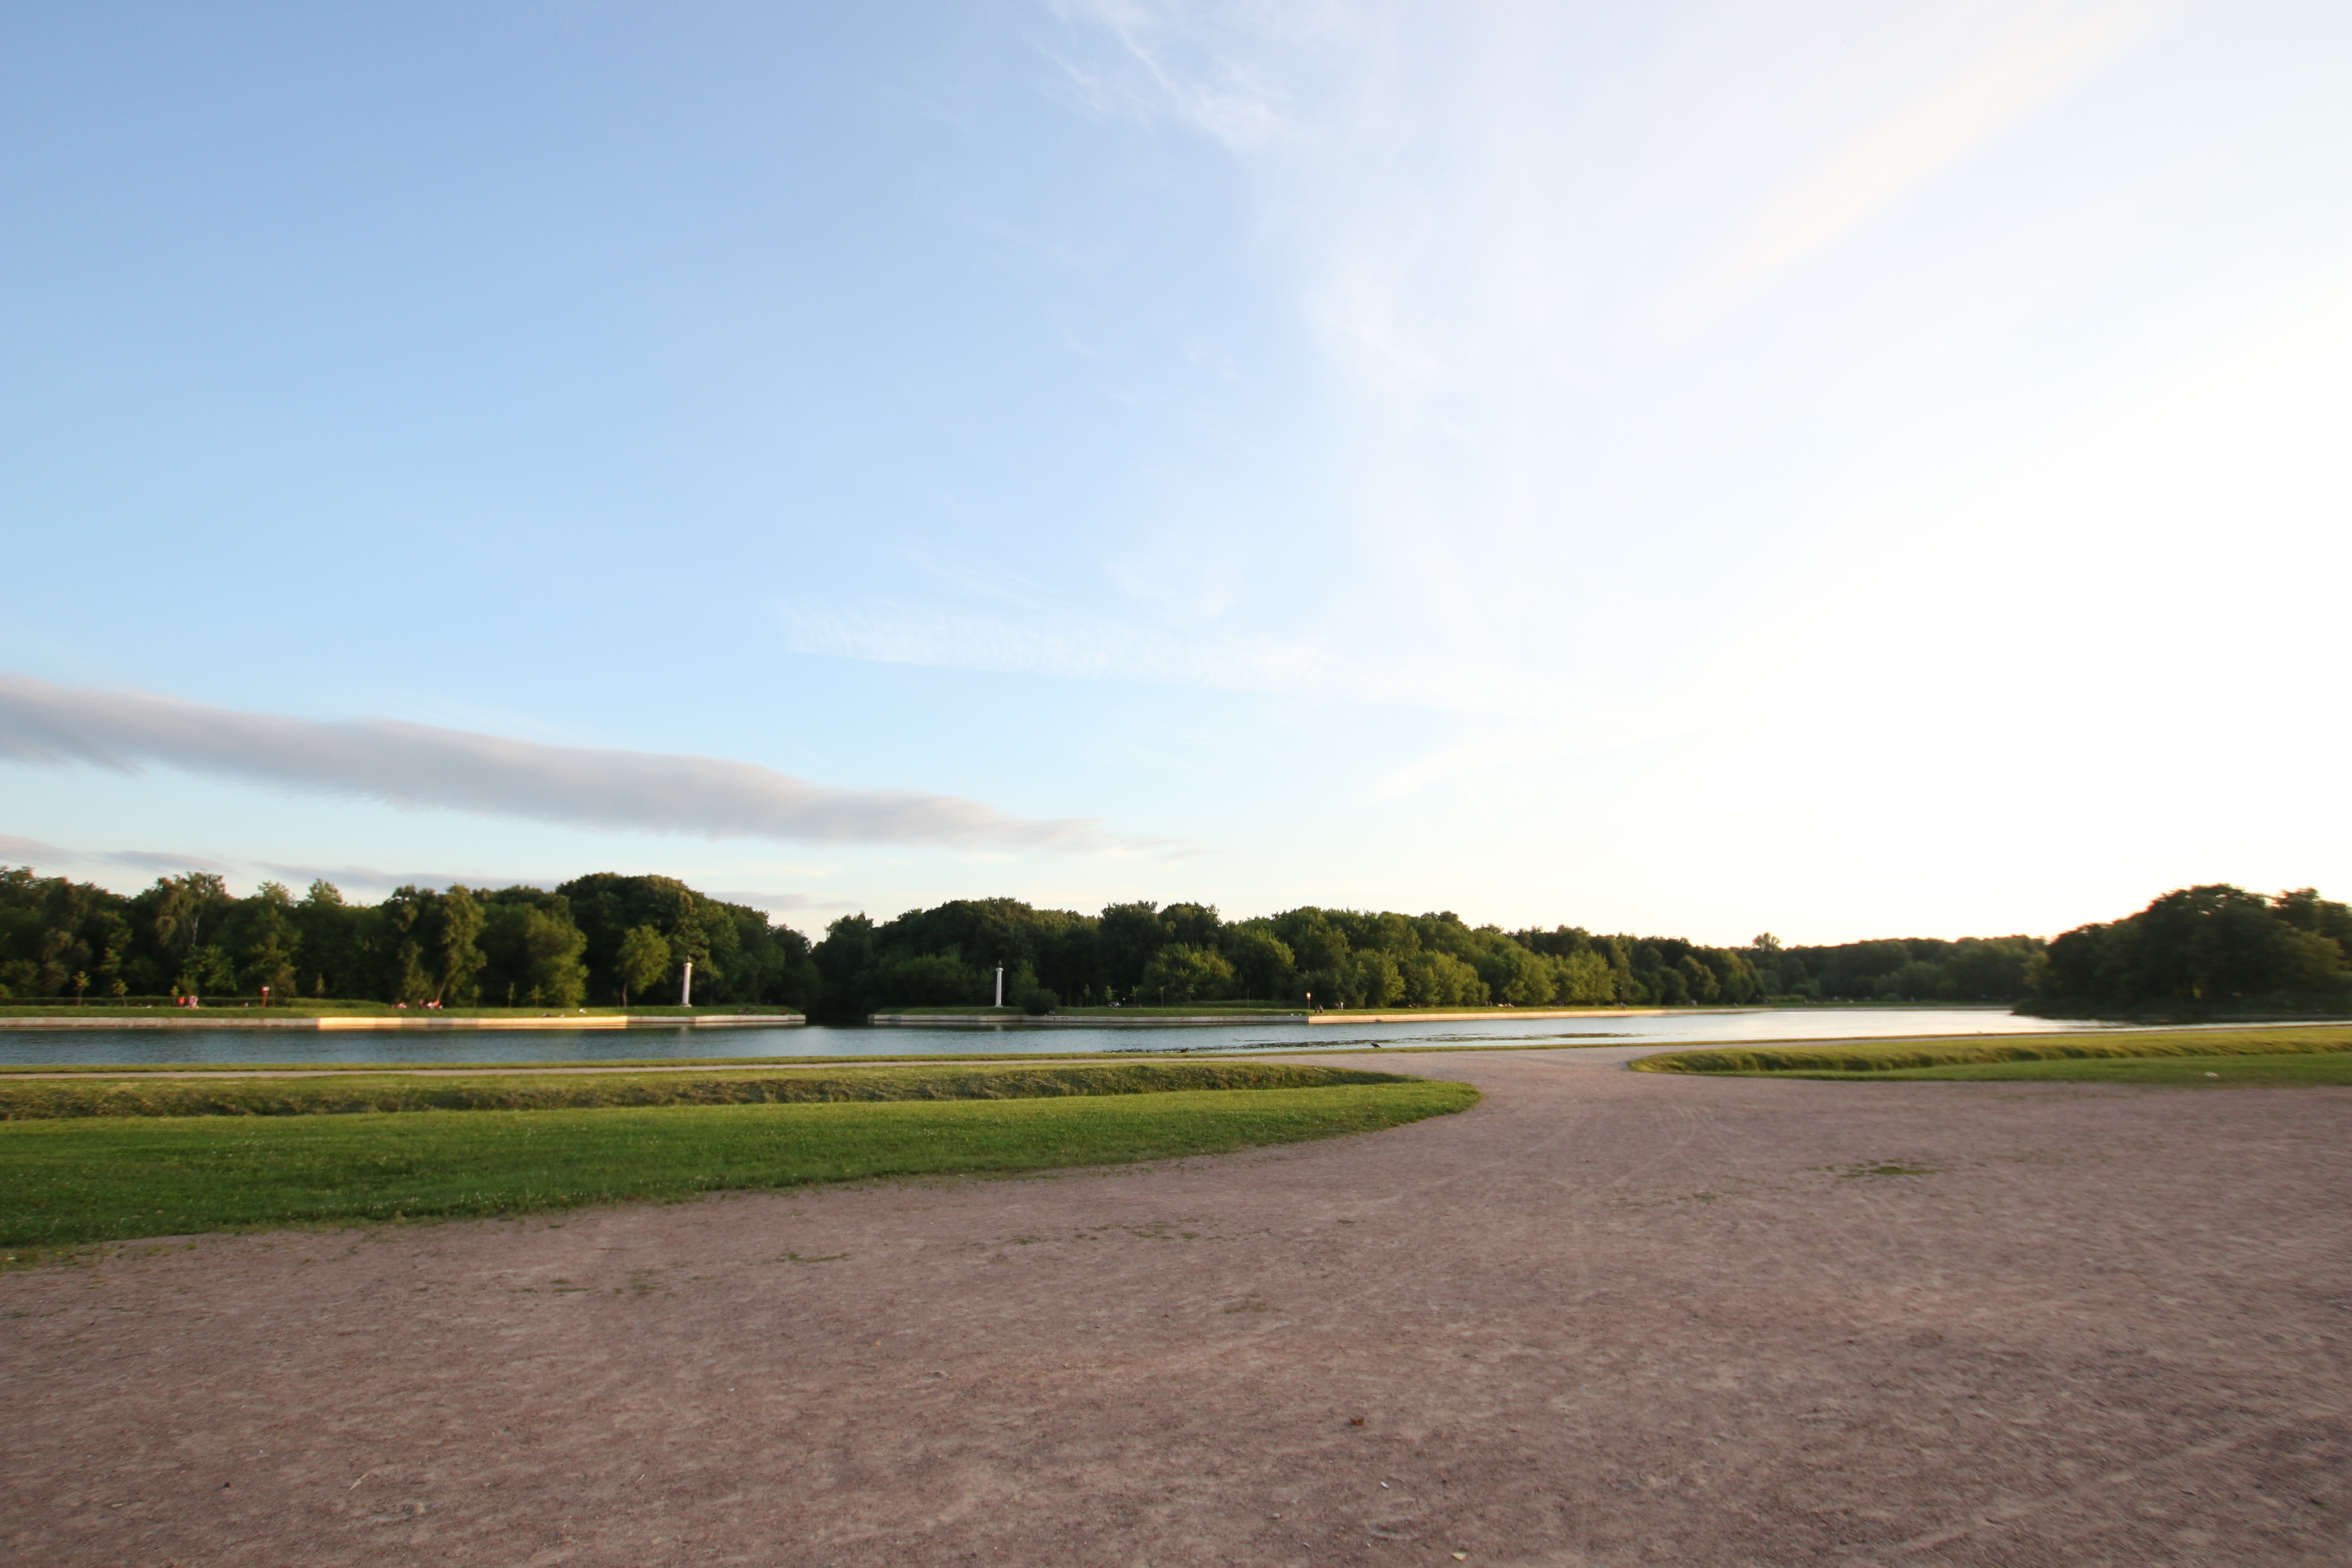
landscape, horizon, structure, sky, field, asphalt, plain, golf course, golf club, residential area, sport venue